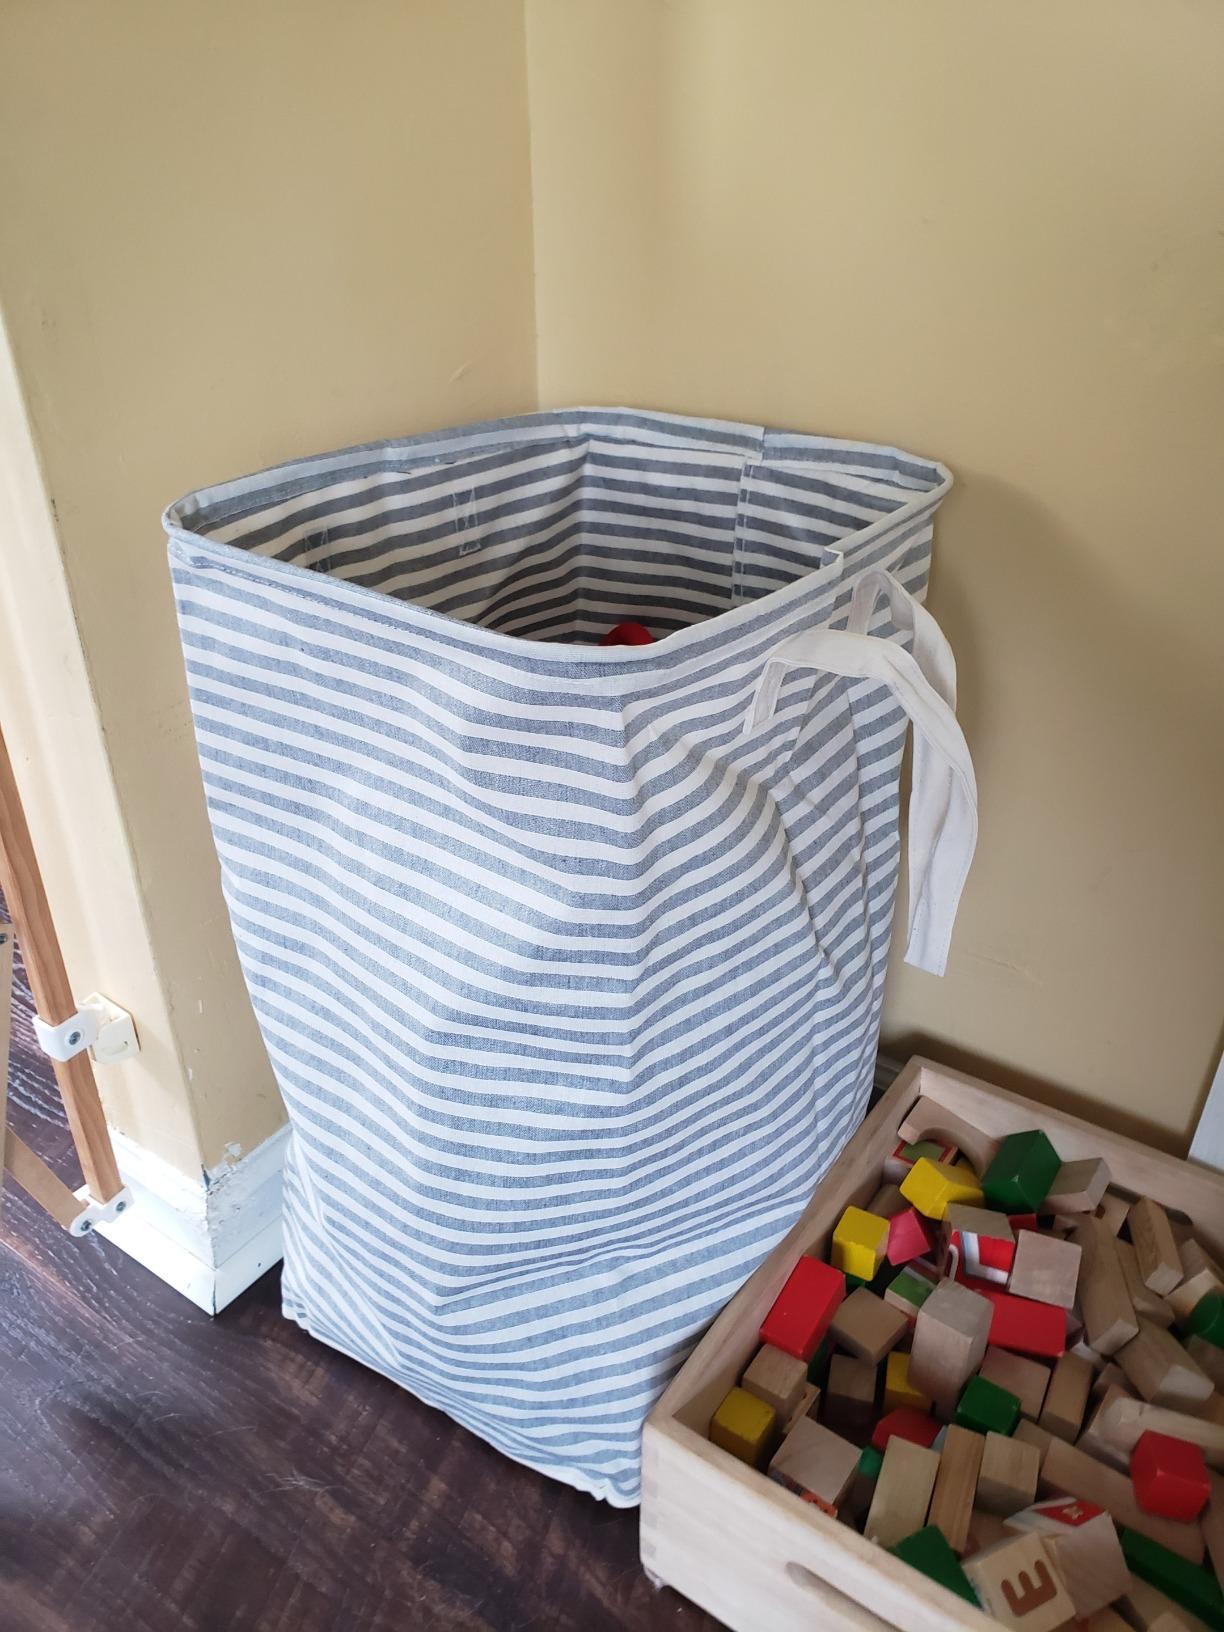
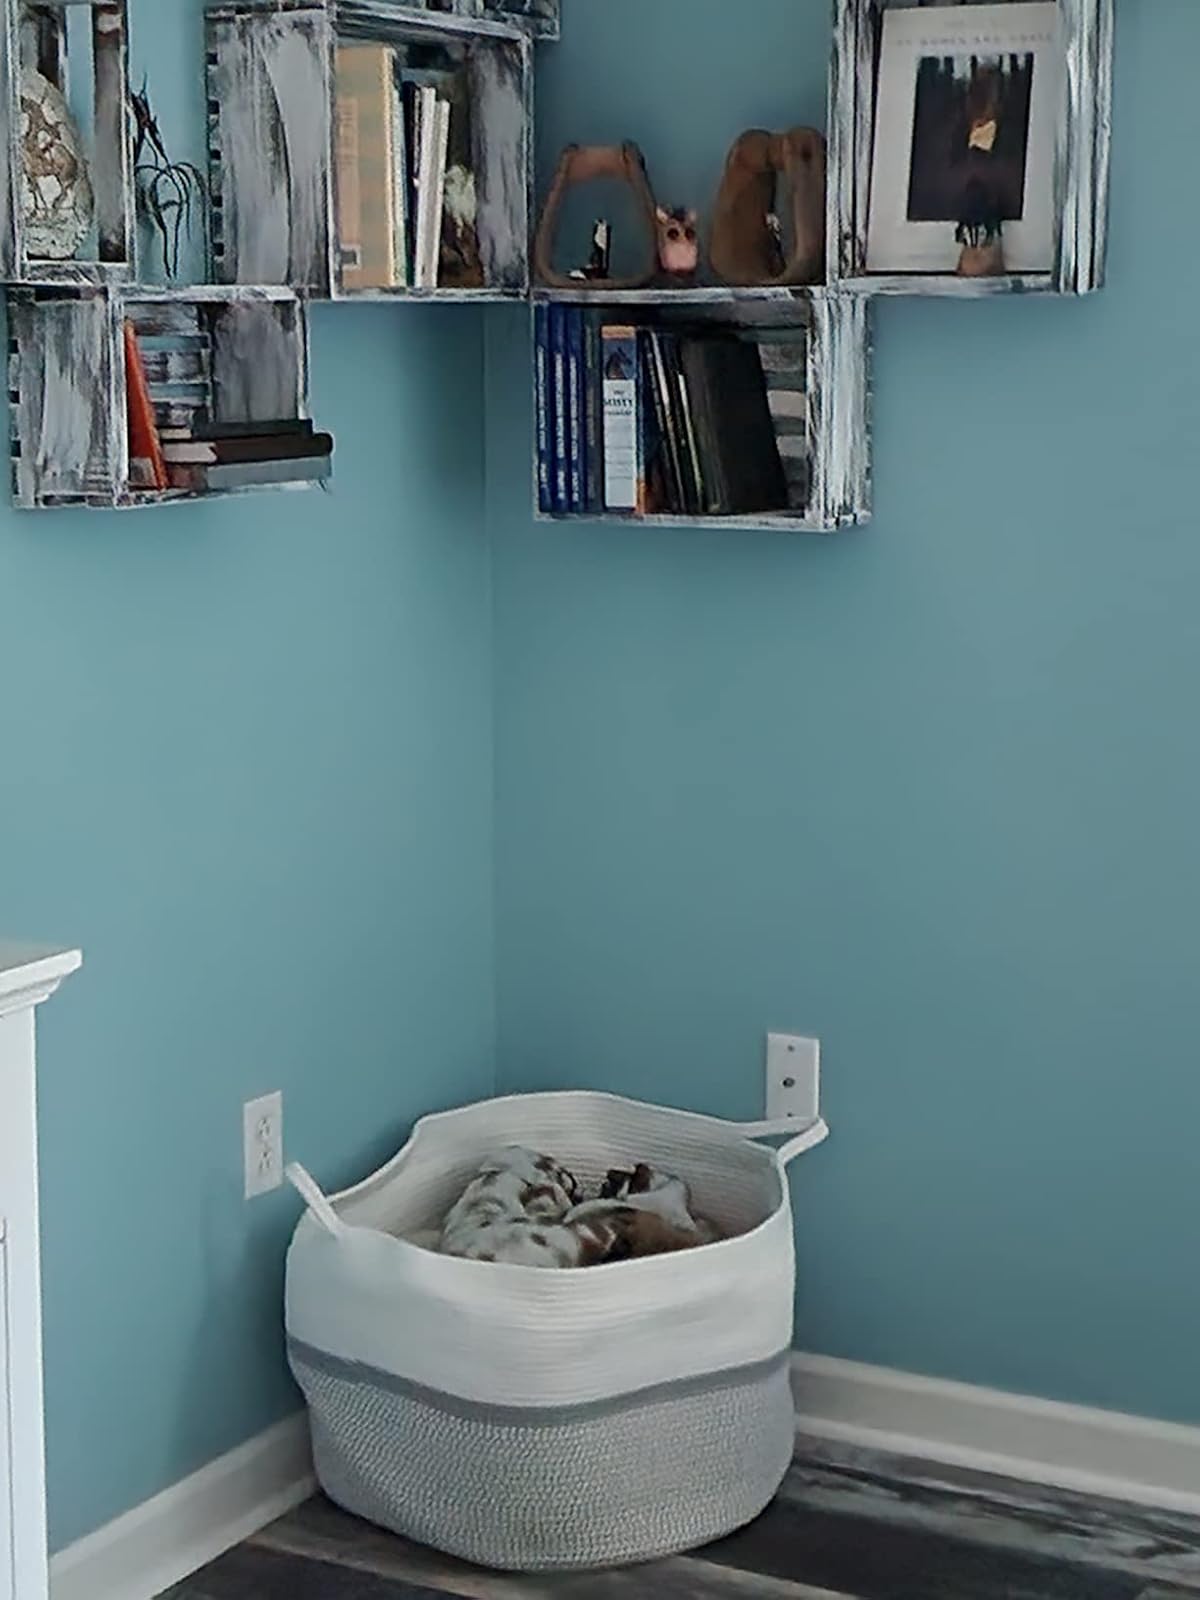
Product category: items_hamper
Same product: no